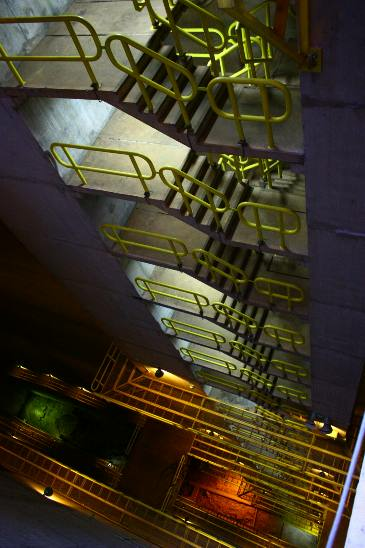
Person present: No